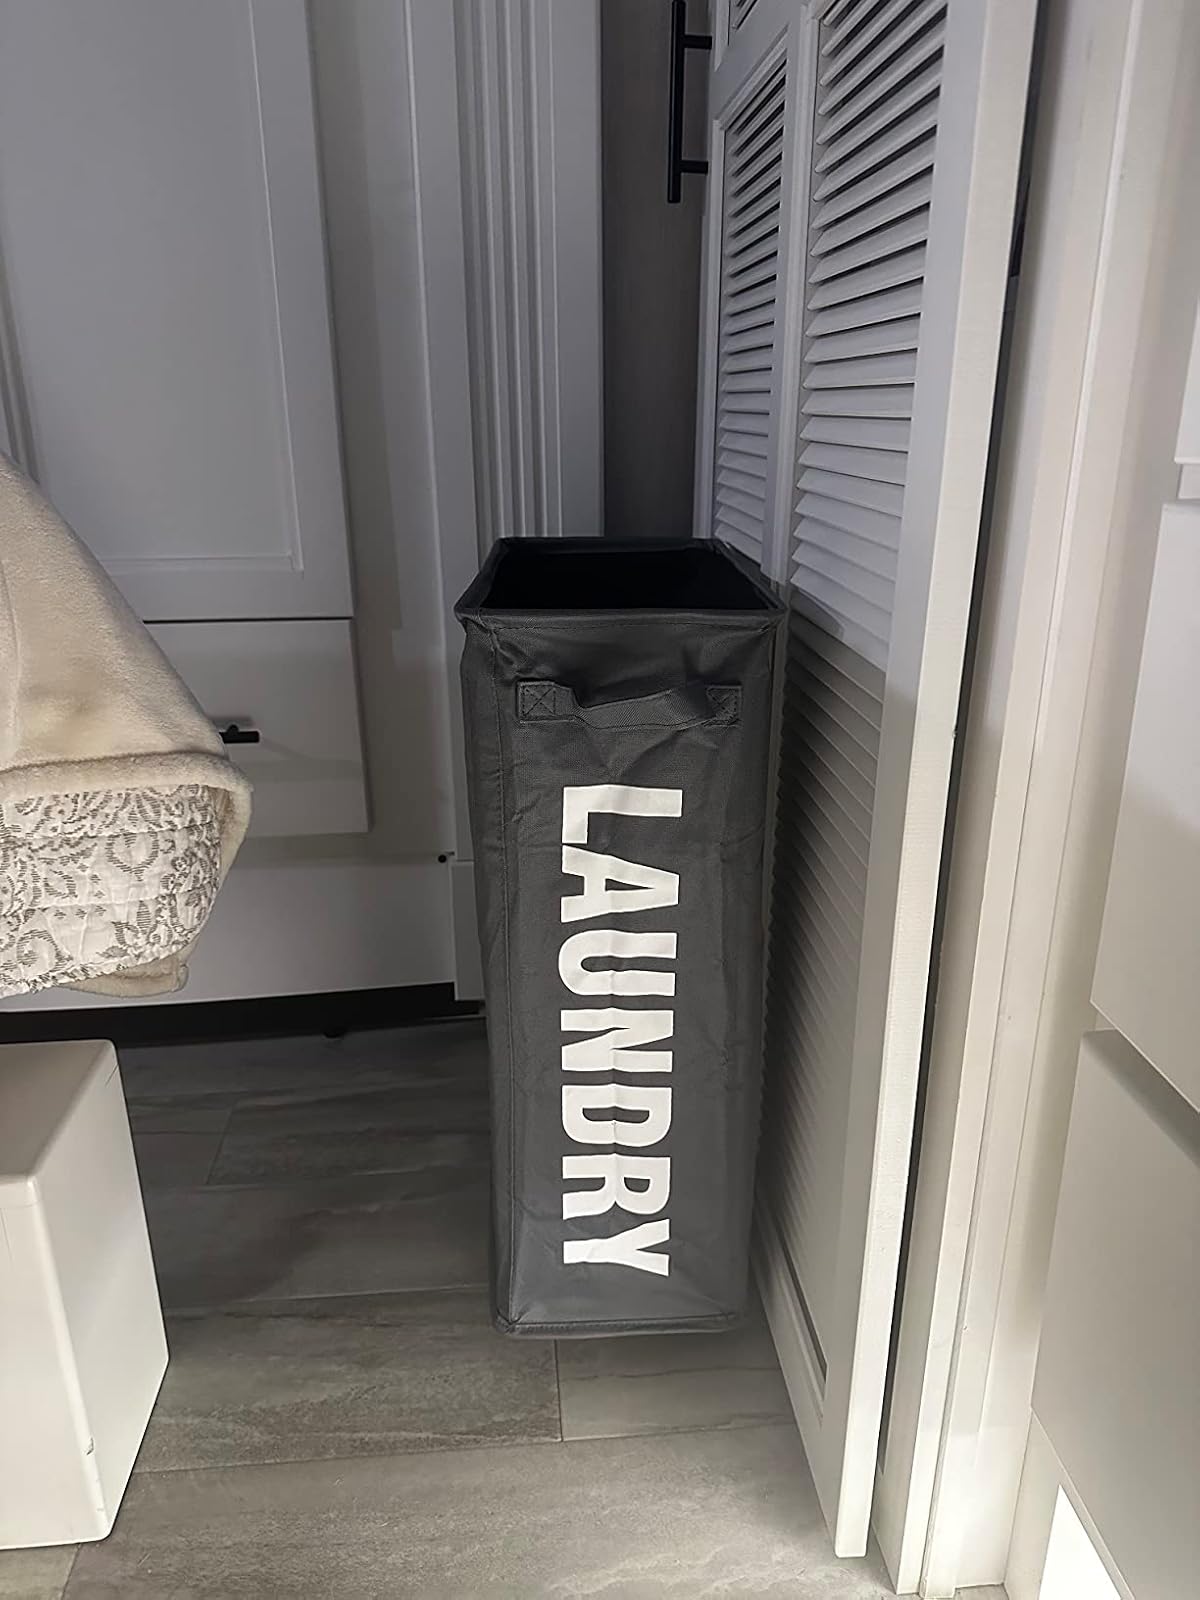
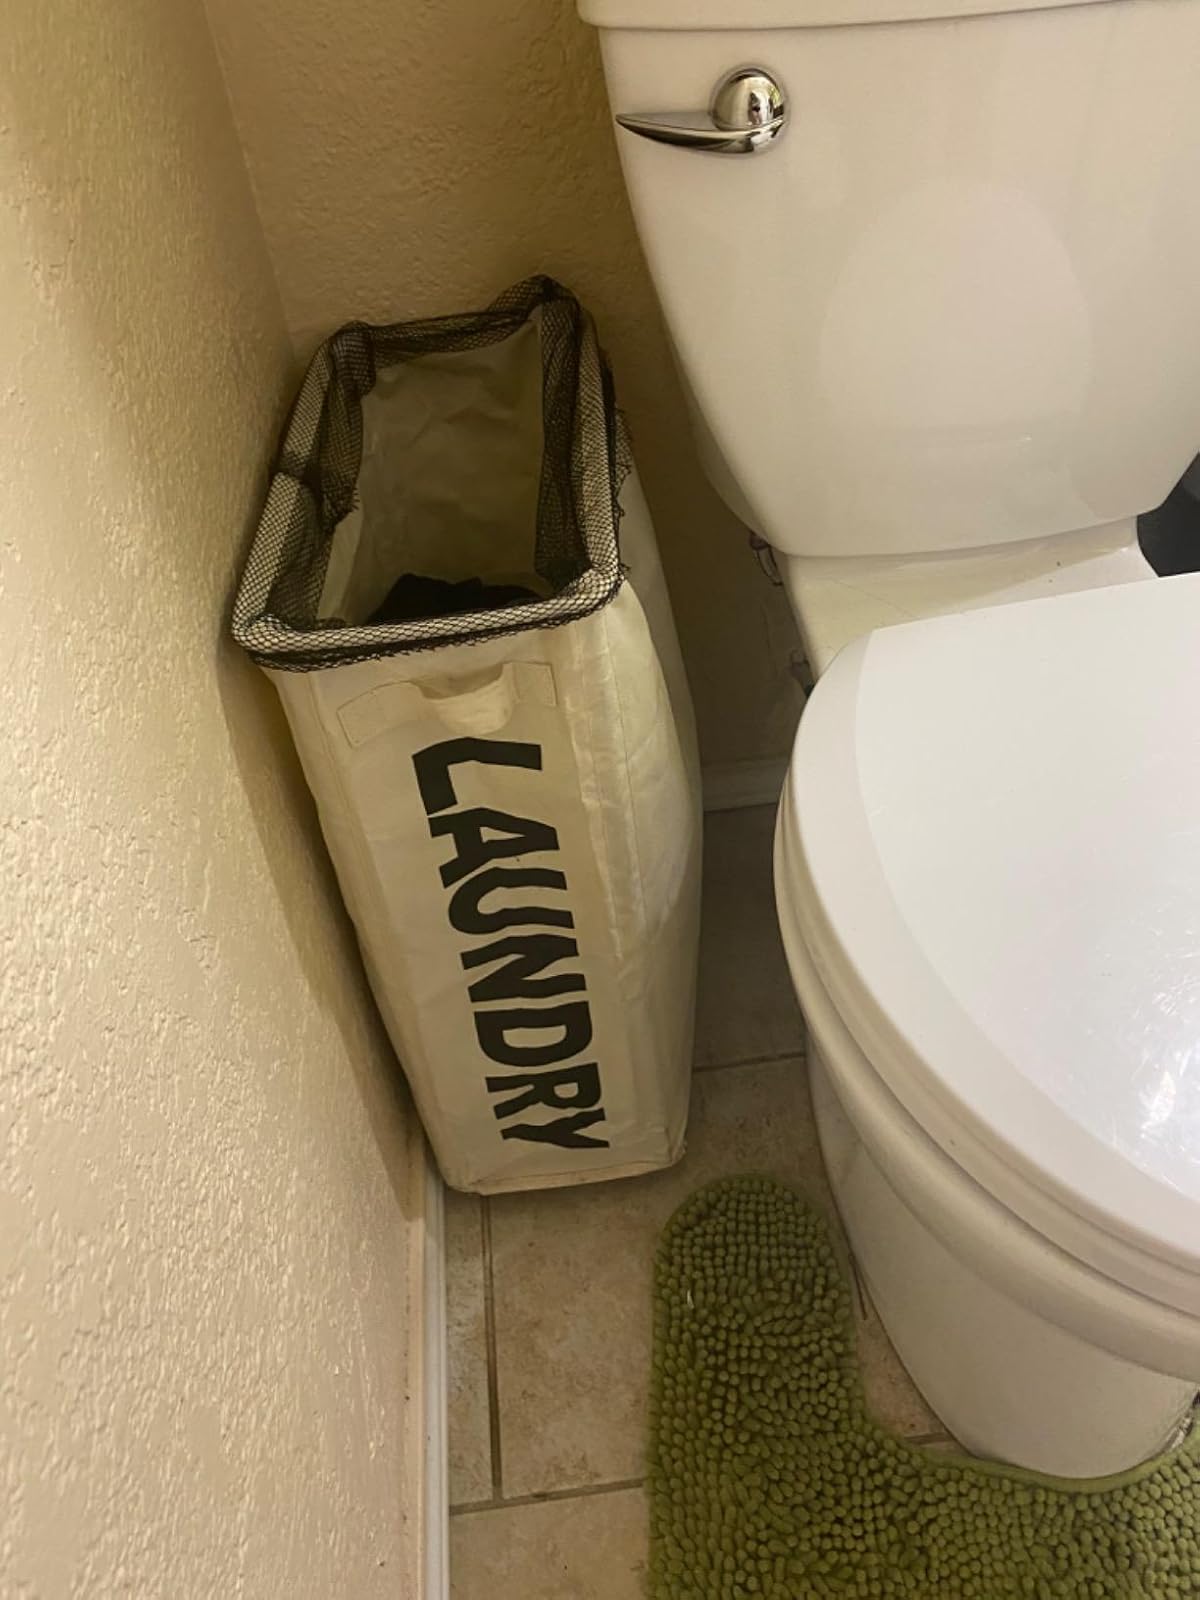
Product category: items_hamper
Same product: no